Mohan Raghavan

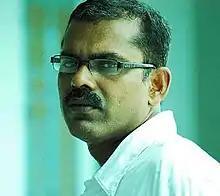

Mohan Raghavan (22 January 1964 – 25 October 2011) was a Malayalam film director. He studied at the School of Drama, Thrissur, and in Theatre Arts at Madurai Kamaraj University.